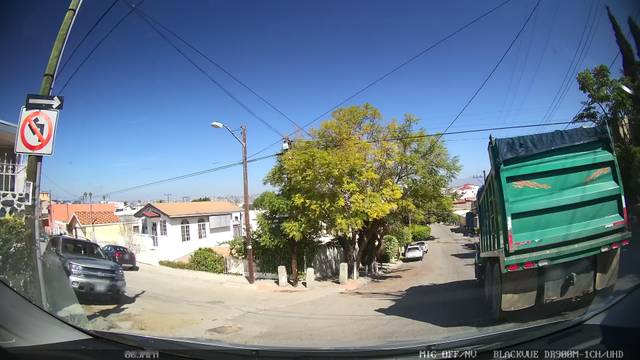
Region: Mexico
Coordinates: 32.495, -116.989